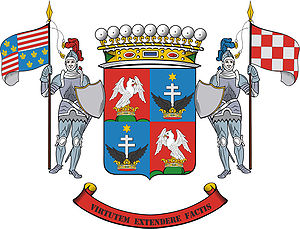
Cseszneky
Slægten Cseszneky de Milvány et Cseszneks våben
Cseszneky de Milvány et Csesznek er en ungarsk grevelig uradelslægt, som stammer fra klanen Bana.